English College, Douai

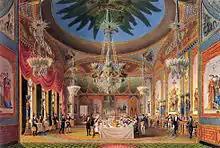
Brighton banqueting room

After the Revolution, Bonaparte united all the British establishments in France under one administrator, John Baptist Walsh, an Irishman, Rector of the Irish College in Paris. On the Bourbon Restoration, a large sum of money was paid to the British Government to indemnify those who had suffered by the Revolution, though none of this reached the Catholics. It was ruled that as the Catholic colleges were carried on in France for the sole reason that they were illegal in England, they must be considered French, not English, establishments, though the buildings were restored to their rightful owners. An old tradition, considered credible by antiquarian Joseph Gillow, holds that the funds were diverted to complete the furnishings of George IV's Royal Pavilion at Brighton.